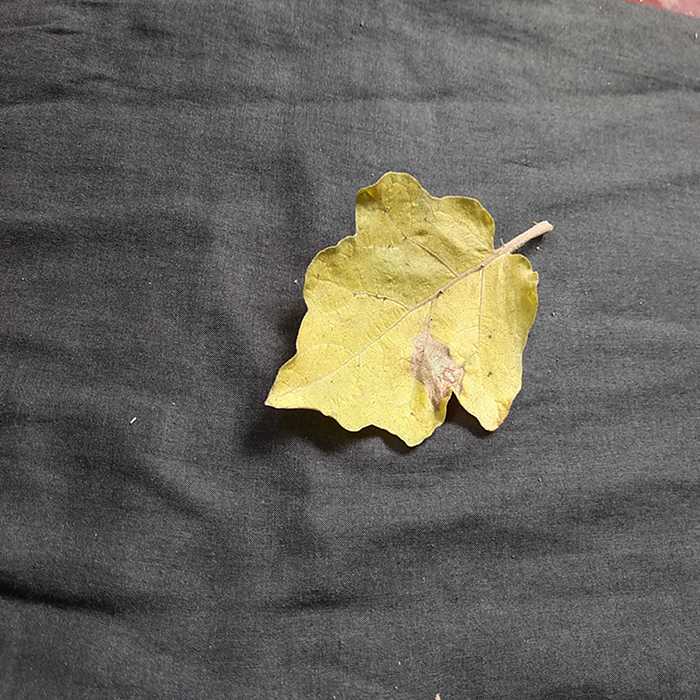
Plant: Eggplant
Label: Eggplant verticillium wilt